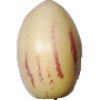
Label: Pepino 1